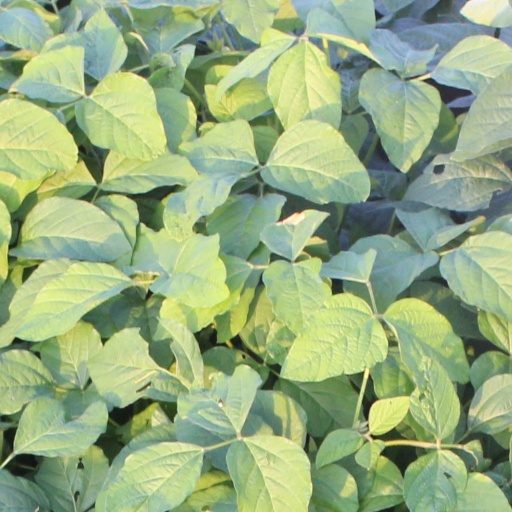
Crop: soybean